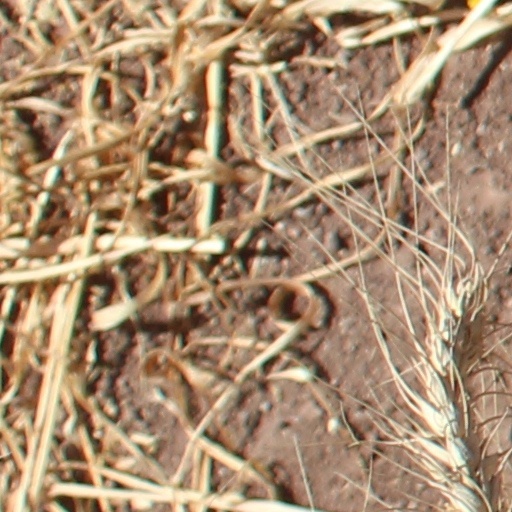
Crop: wheat